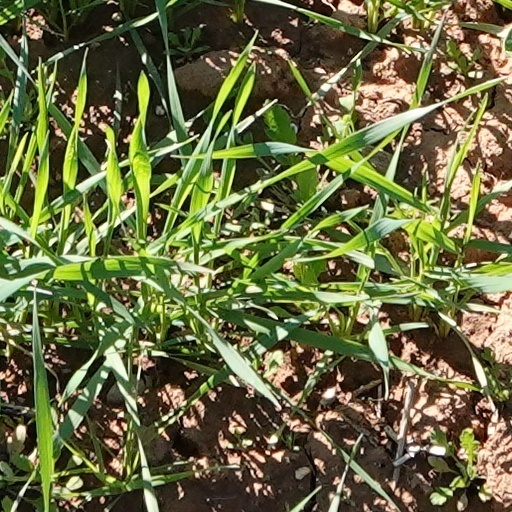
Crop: wheat